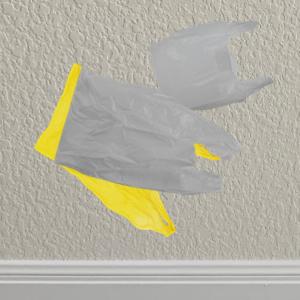
Label: plasticbags